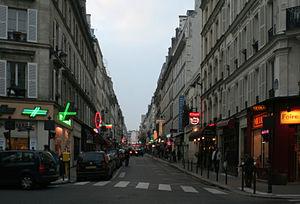
Rue Pierre-Fontaine (Paris)
La rue Pierre-Fontaine est une rue du 9ᵉ arrondissement de Paris.